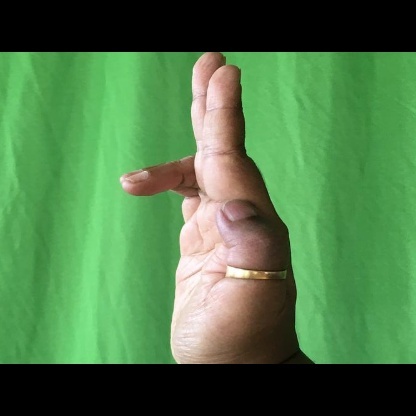
Mudra: Ardhapathaka